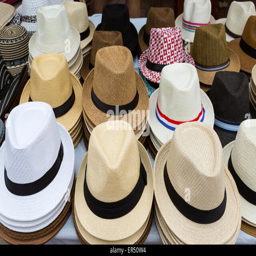
hats for sale at a market